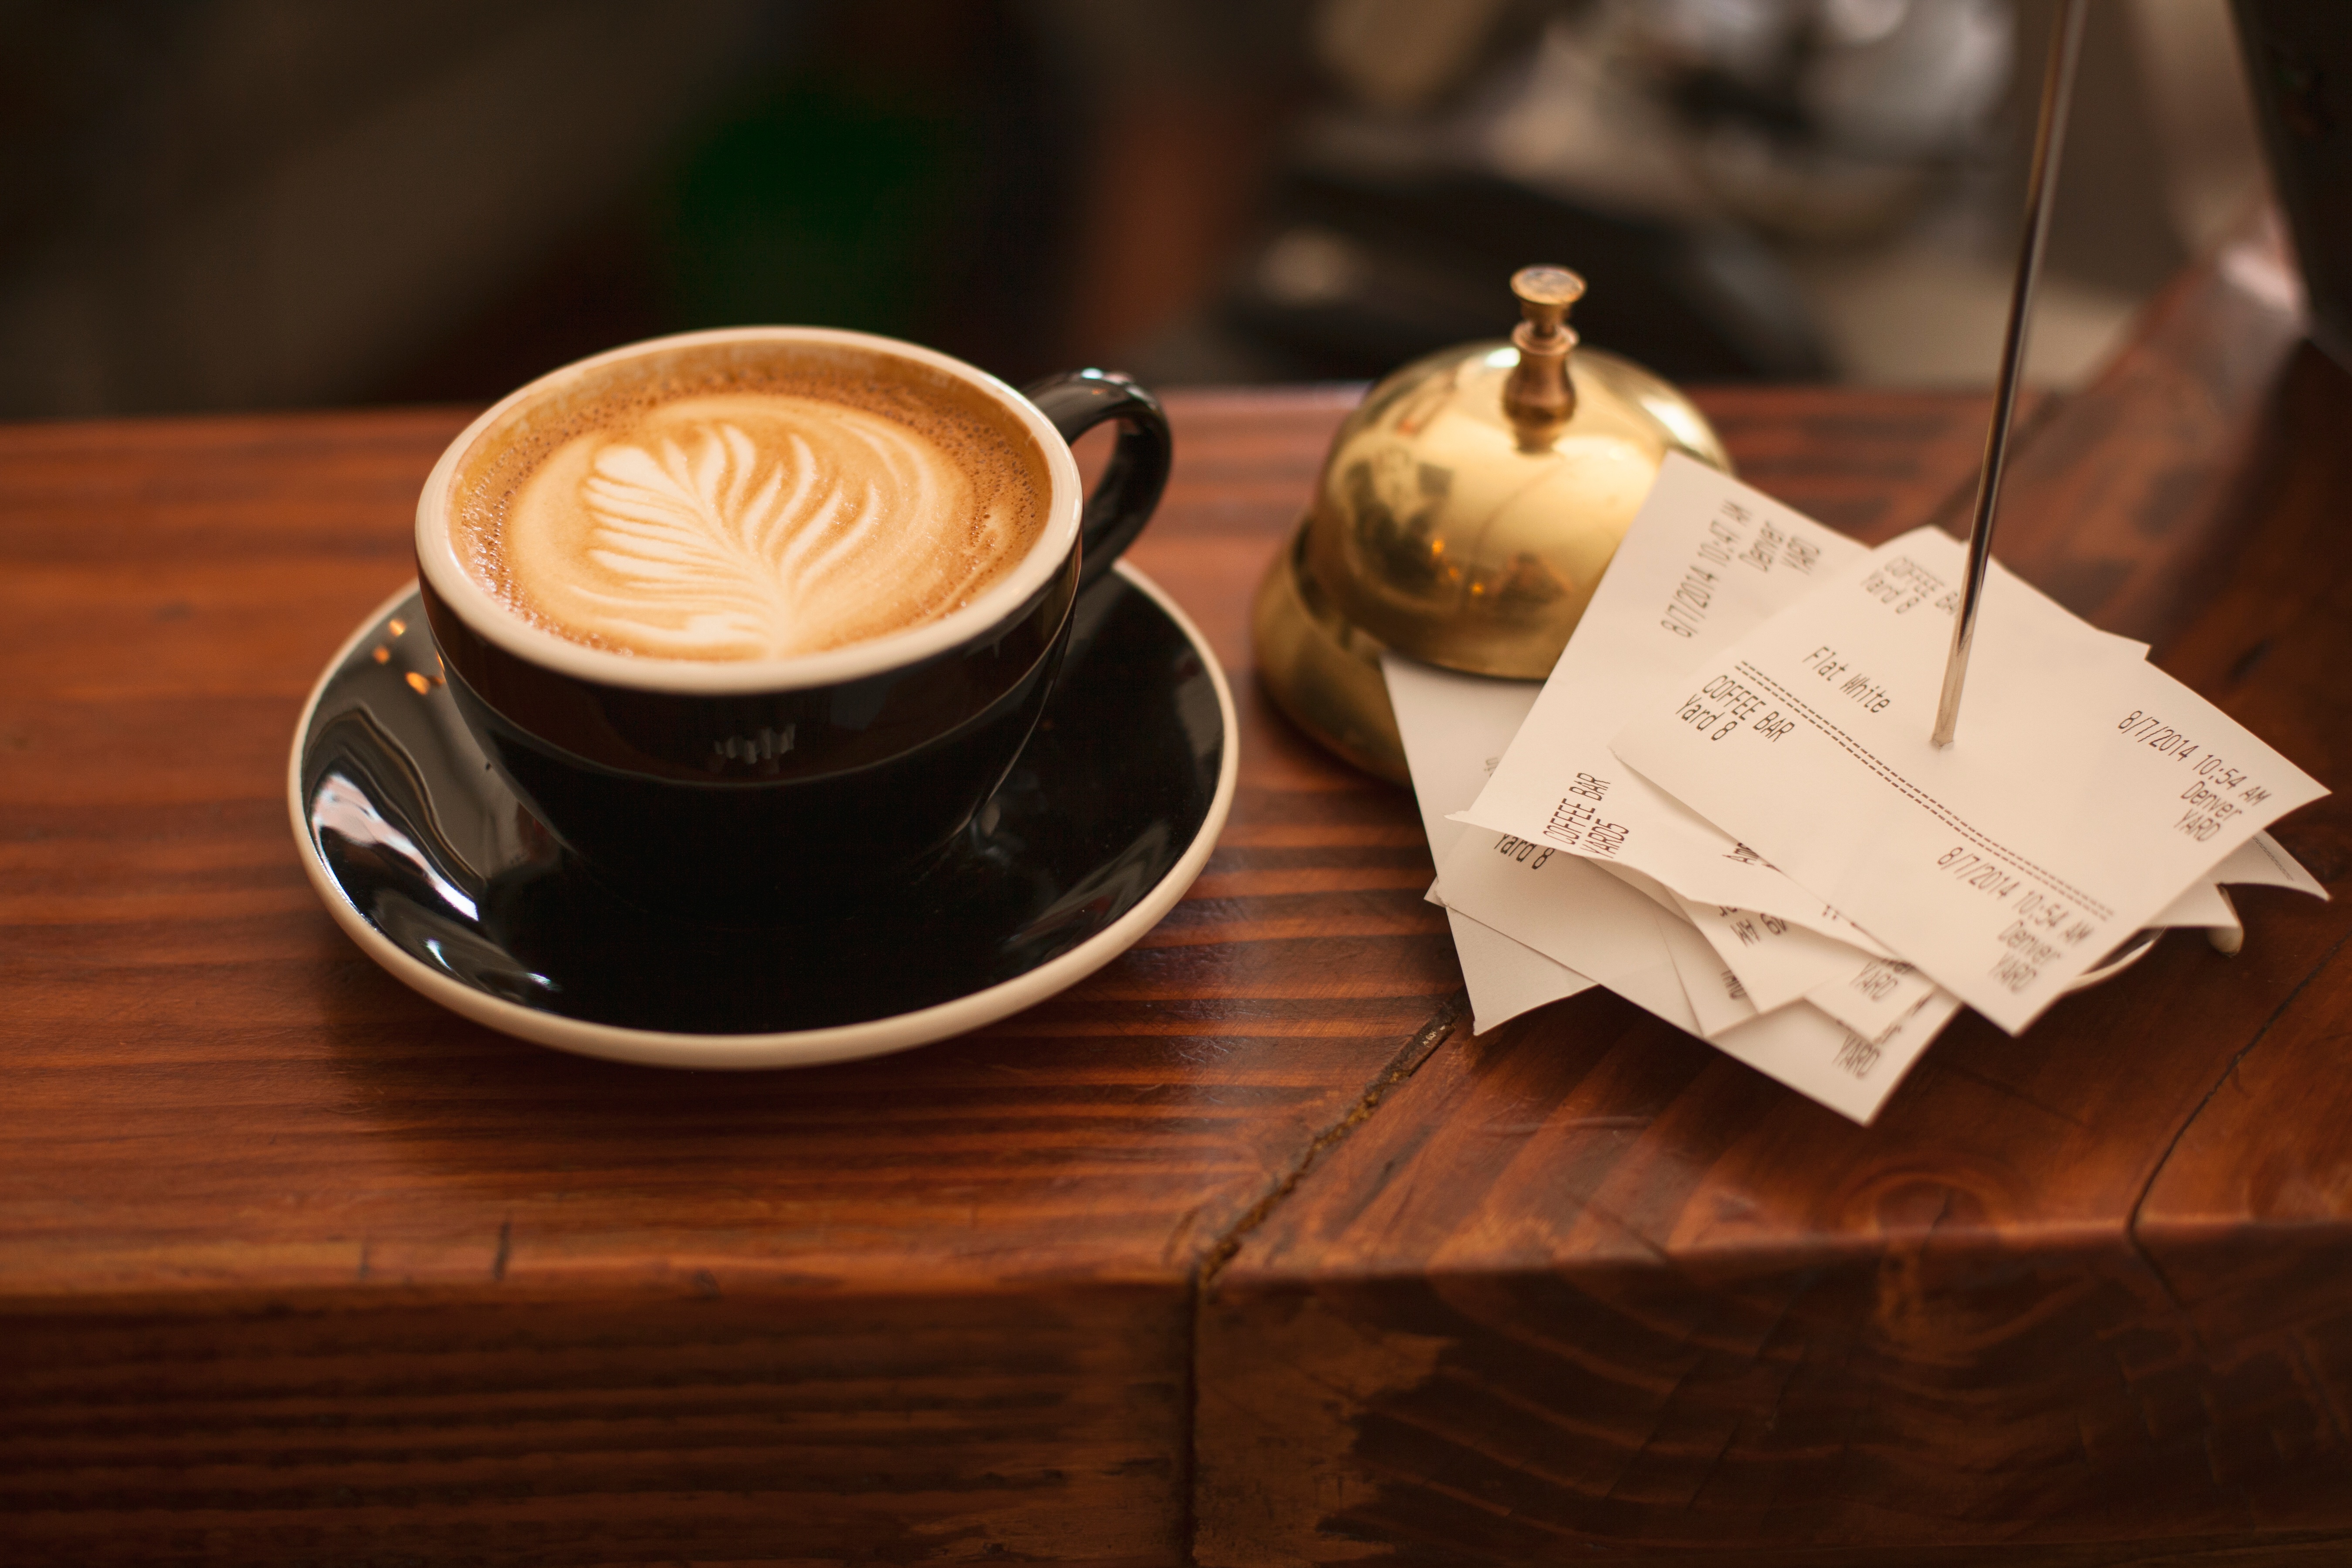
coffee, cup, receipt, counter, latte, bell, drink